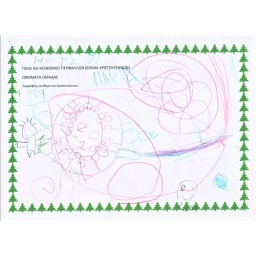
They draw kids in the road singing by wooden colours.